4D Sports Boxing

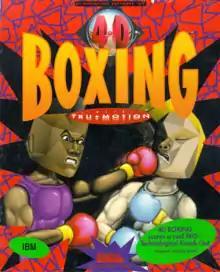
North American cover art

4D Sports Boxing is a 3D boxing video game, with motion capture animation, developed by Distinctive Software and released in 1991 for MS-DOS, Amiga, and Macintosh. It is part of the "4D Sports" series along with "4D Sports Driving" and "4D Sports Tennis". An updated version was published by Electronic Arts in 1992, including an FM Towns Marty port.